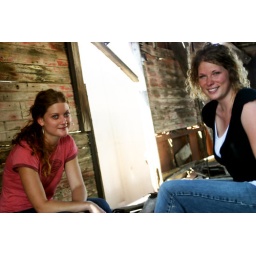
jackie loaned us her downtown loft and her balcony which we jumped over to get to the train tracks! thanks jackie!